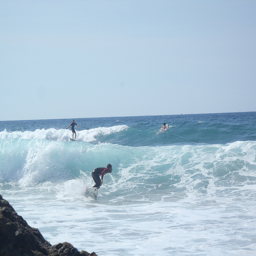
A man riding a wave on top of a surfboard.
People standing on surfboards on waves in the water.
a couple of people on surf board ride the waves
Three guys surfing near the shore in small waves.
Three surfers riding surfboards on breaking ocean waves.